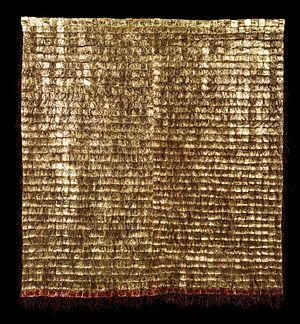
Olga de Amaral, née en 1932 à Bogota en Colombie, est une artiste visuelle connue pour ses œuvres abstraites à grande échelle réalisées au moyen de fibres et couvertes d'or ou d'argent. En raison de sa capacité à concilier les préoccupations locales avec l'évolution de la situation internationale, elle est devenue l'une des rares artistes d'Amérique du Sud internationalement connue pour son travail de la fibre au cours des années 1960 et 1970. Elle est considérée comme une figure phare de l'abstraction de l'Amérique latine d'après-guerre. Elle a développé un langage unique avec une diversité du vocabulaire du tissage, de la peinture, et la sculpture en se basant sur la tradition précolombienne. Ses œuvres sont conservées dans de grands musées à travers l'Europe, l'Amérique du Nord et l'Amérique du Sud, et également dans les plus grandes collections publiques et privées.